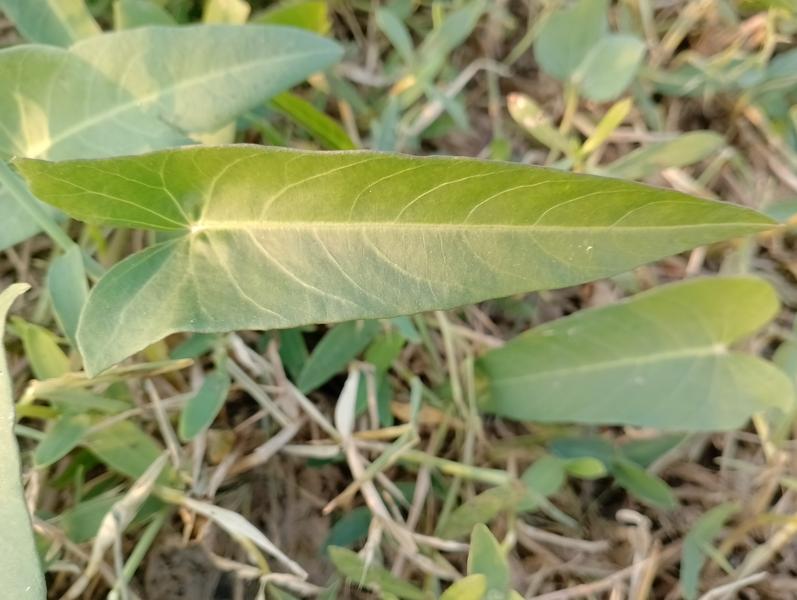
Weed species: Ipomoea aquatic